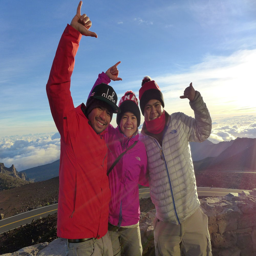
we could brave a winter in these clothes , but instead , we 're hanging out on top of a volcano .